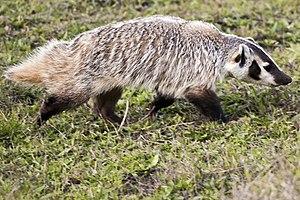
Carcajou est un nom qui peut faire référence à deux espèces différentes de carnivores mustélidés :
Le blaireau d'Amérique est une espèce de mustélidés. C'est le seul représentant actuel du genre Taxidea.
Les Mustélidés, du latin mustela signifiant belette, sont une famille de mammifères caniformes de l'ordre des Carnivora. Ce sont des prédateurs, de taille variée, avec un corps allongé et des pattes courtes. Ils possèdent des glandes sécrétrices développées qui peuvent dégager une odeur musquée en cas d'attaque. Divisée en plusieurs sous-familles, la famille des Mustélidés comprend 55 espèces réparties en une vingtaine de genres ; elle est proche de la famille des Méphitidés.